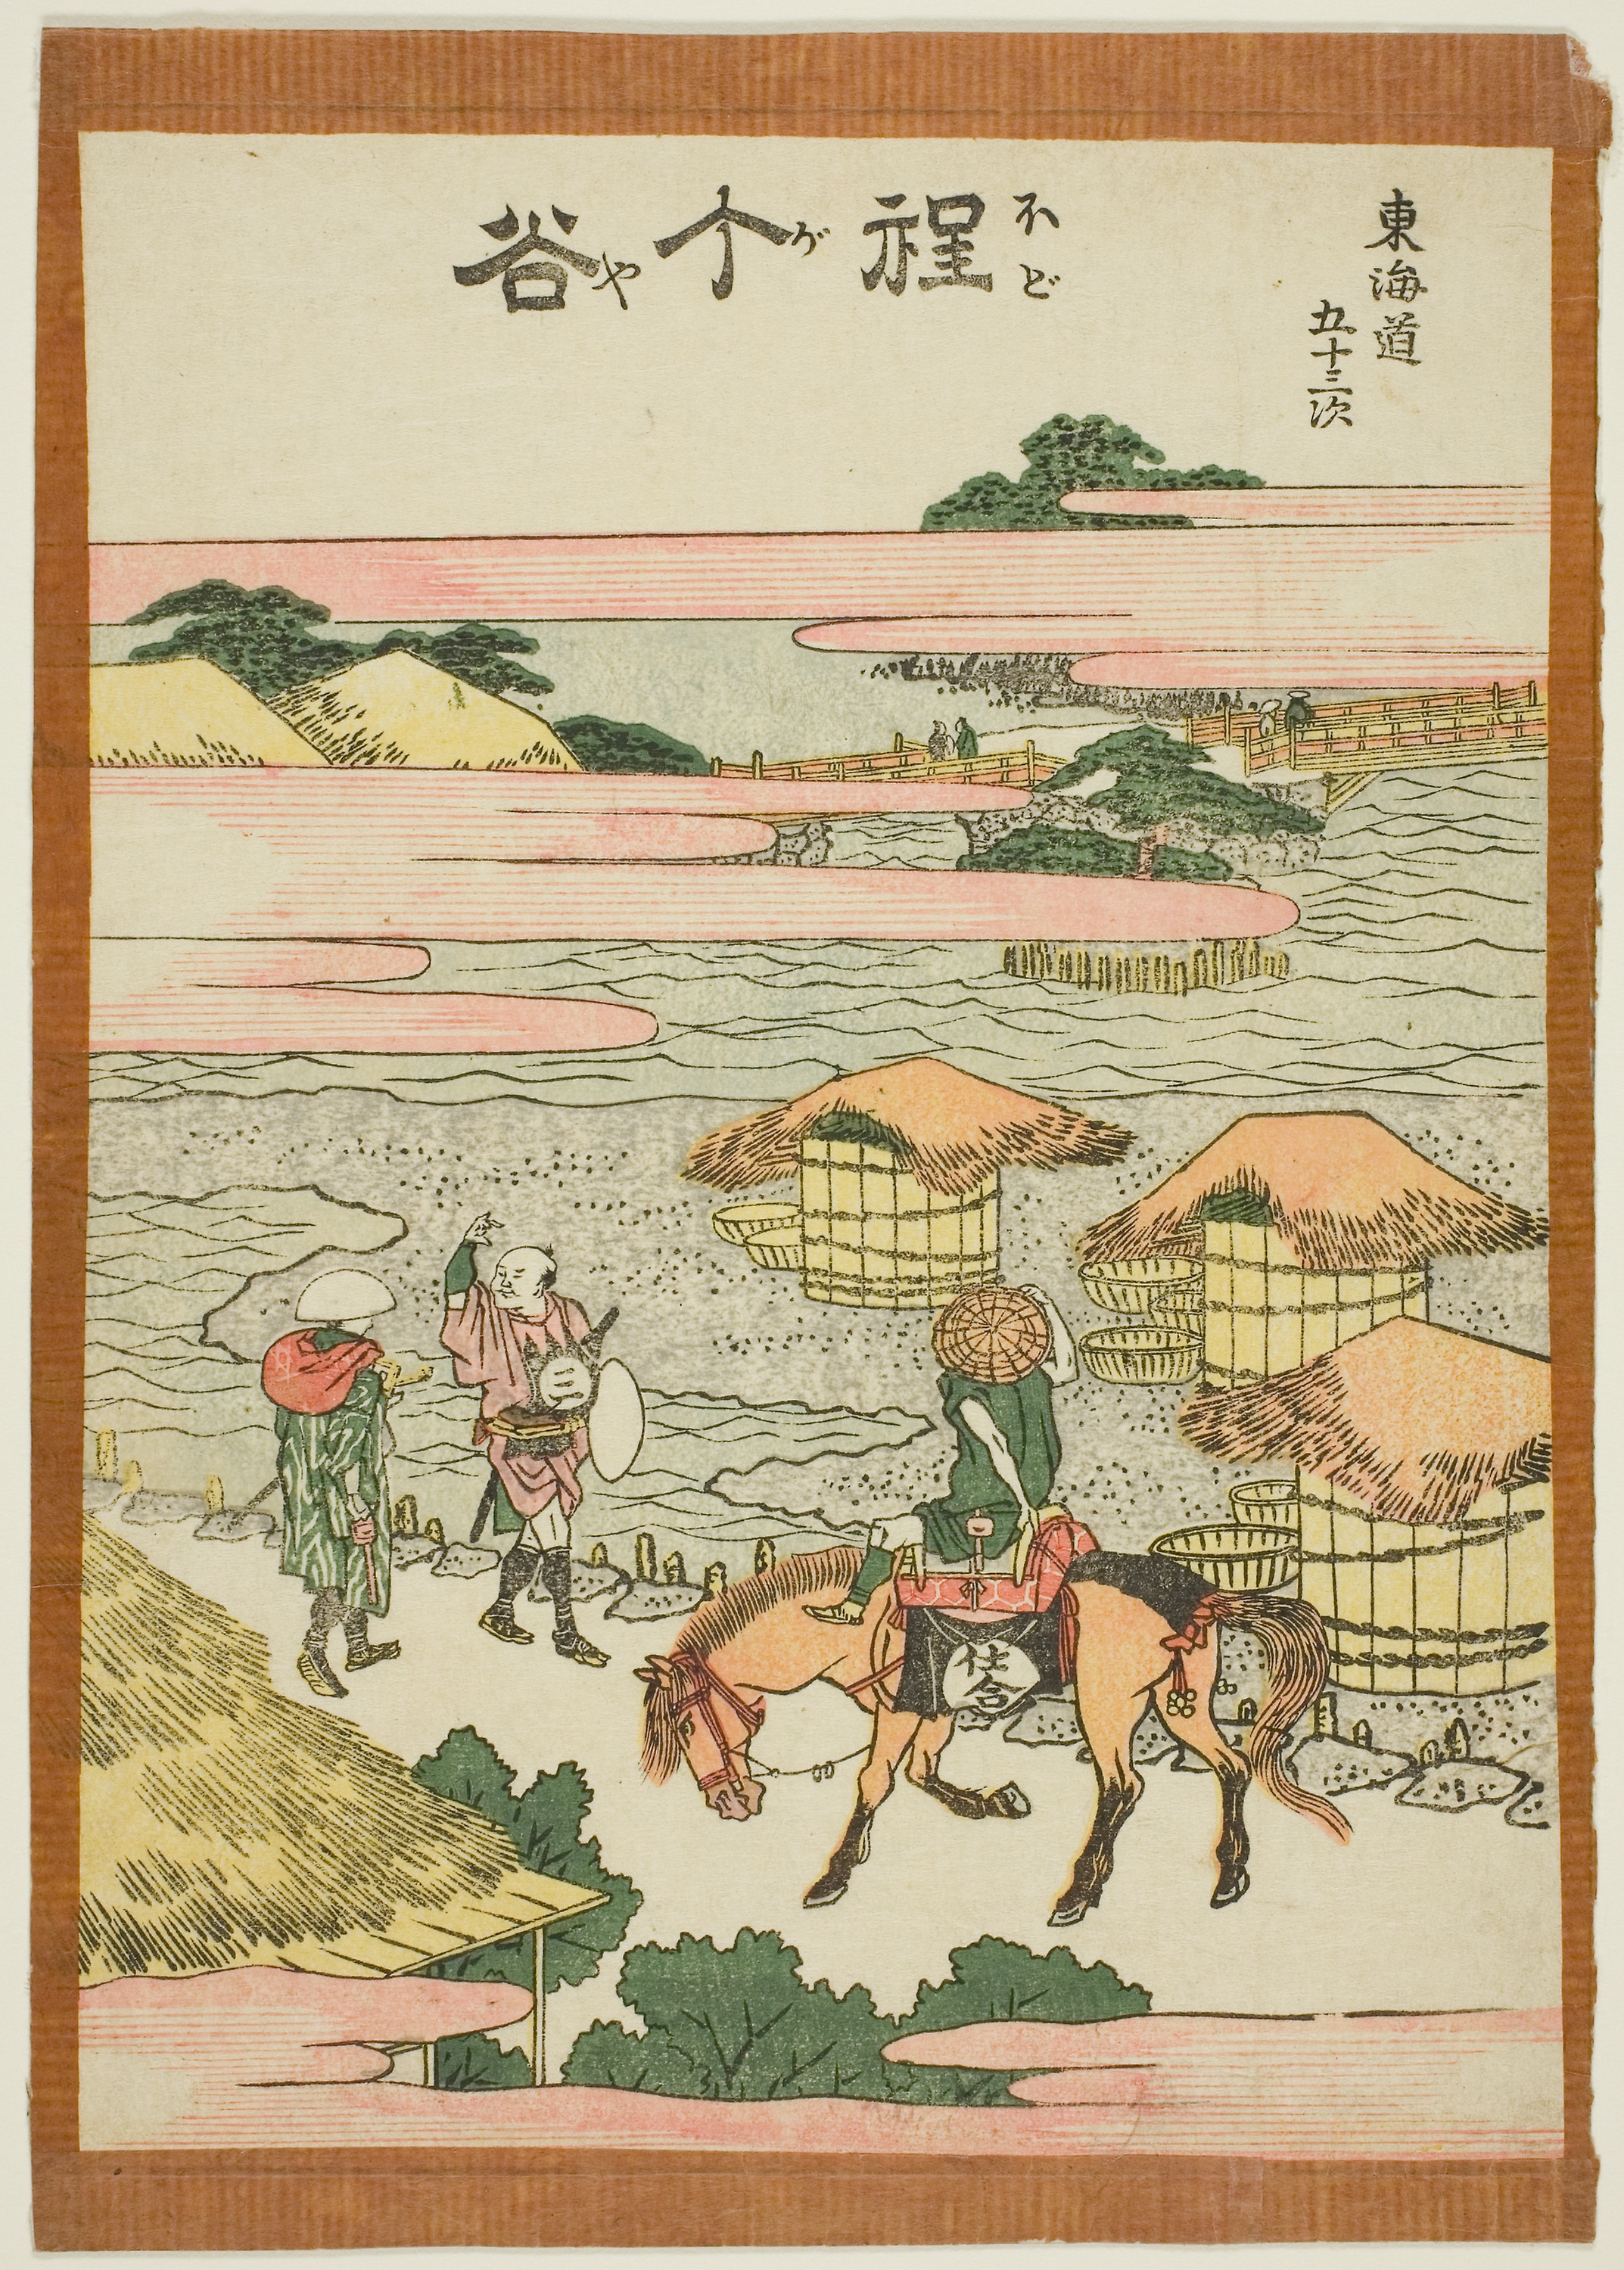
fauna, text, art, fiction, miniature, illustration